Prvić

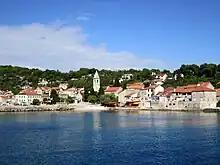
Prvić Luka

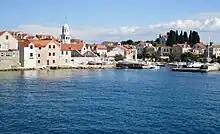
Šepurine

Prvić's main industries are agriculture (grapes, olives and figs), fishing and tourism. The sea around Prvić is quite rich with fish. Inhabitants of Prvić are known for making tasty and healthy olive oil and good wine. As mentioned, they often go fishing as well. Therefore, Mediterranean cuisine, especially Dalmatian, is common.